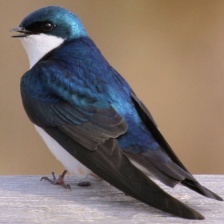
Species: TREE SWALLOW
Scientific name: TACHYCINETA BICOLOR